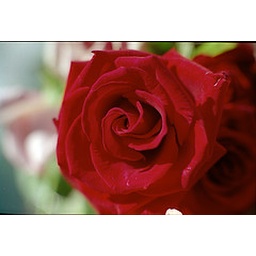
red rose flowers rose bushes red in color and excellent red rose red rose bouquet pics